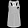
Label: T - shirt / top